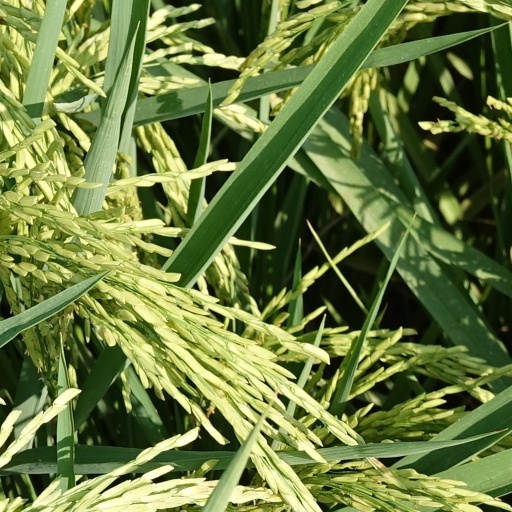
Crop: rice